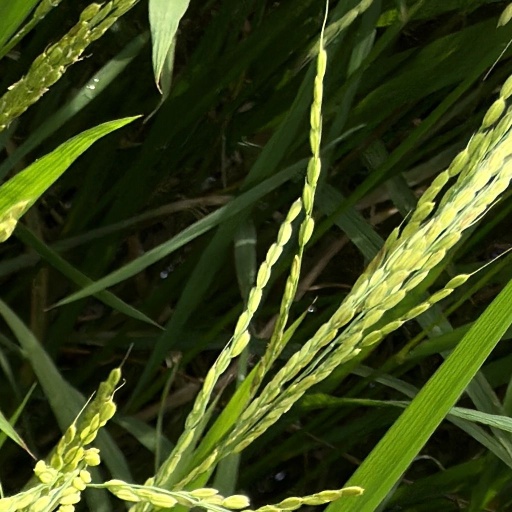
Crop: rice